Sora Choi

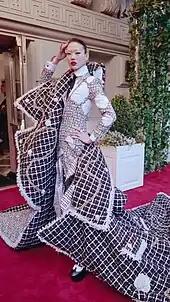
Choi at the 2023 Met Gala

In January 2023, Choi appeared on her second "Vogue Italia" cover as a solo feature. In April, she closed Louis Vuitton's first-ever Pre-Fall runway show, which took place on the Jamsu Bridge in Seoul. In the following month, she opened Gucci's first Cruise collection show in Asia, presented at Gyeongbokgung Palace in Seoul. In September, she appeared in Victoria’s Secret’s "The Tour ’23" fashion show and advertising campaign"." Throughout 2023, she featured in advertising campaigns for Fendi, Giorgio Armani, H&M x Mugler, Louis Vuitton, Valentino, Fendi x Marc Jacobs, Gucci, Alexander McQueen, Burberry, Zara x Steven Meisel, Victoria’s Secret, and Swarovski.